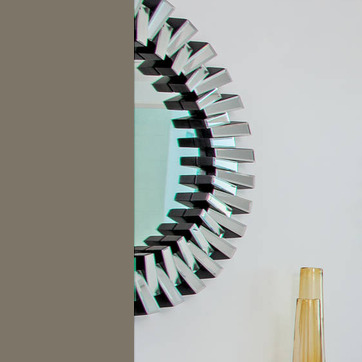
Material: mirror